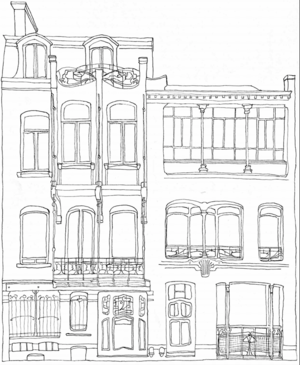
Dessin de la façade de la maison Horta à Bruxelles.
Cette page reprend une partie des bâtiments remarquables se trouvant sur le trajet de la ligne 92 du tramway de Bruxelles.